Raymond Telles

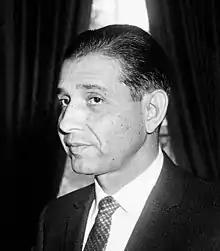
Telles in 1961

Raymond L. Telles Jr. (September 5, 1915 – March 8, 2013) was the first Mexican-American Mayor of a major American city, El Paso, Texas. He was also the first Hispanic person appointed as a U.S. ambassador.